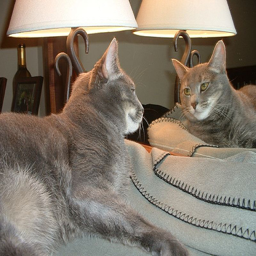
A cat is on a bed looking in the mirror.
A cat is lying down looking at the reflection of it self
A gray cat laying on a blanket looking at its reflection.
A grey cat looks at its reflection in a mirror.
The gray cat is looking at himself in the mirror.